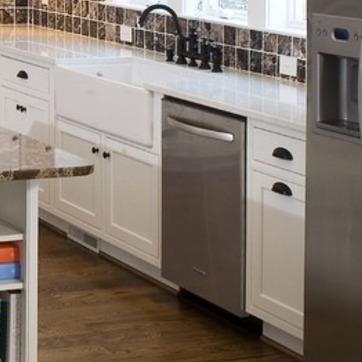
Material: metal